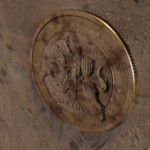
Coin value: 1euro
Country: lt
Edition: standard